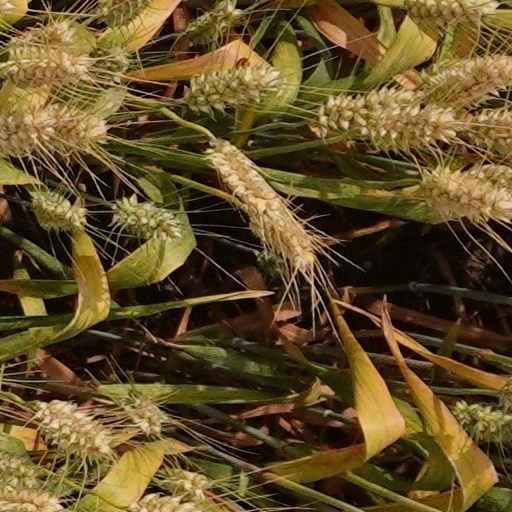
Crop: wheat